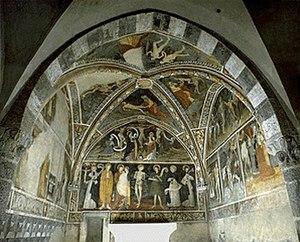
Les peintres primitifs niçois sont les peintres originaires du Pays niçois, territoire successivement dominé par les comtes de Provence et par les ducs de Savoie à partir de 1388, ou du Piémont ayant exercé leur art dans le comté de Nice ou dans le Piémont proche, territoires qui faisaient partie, au XVᵉ siècle et XVIᵉ siècle, des États de Savoie.